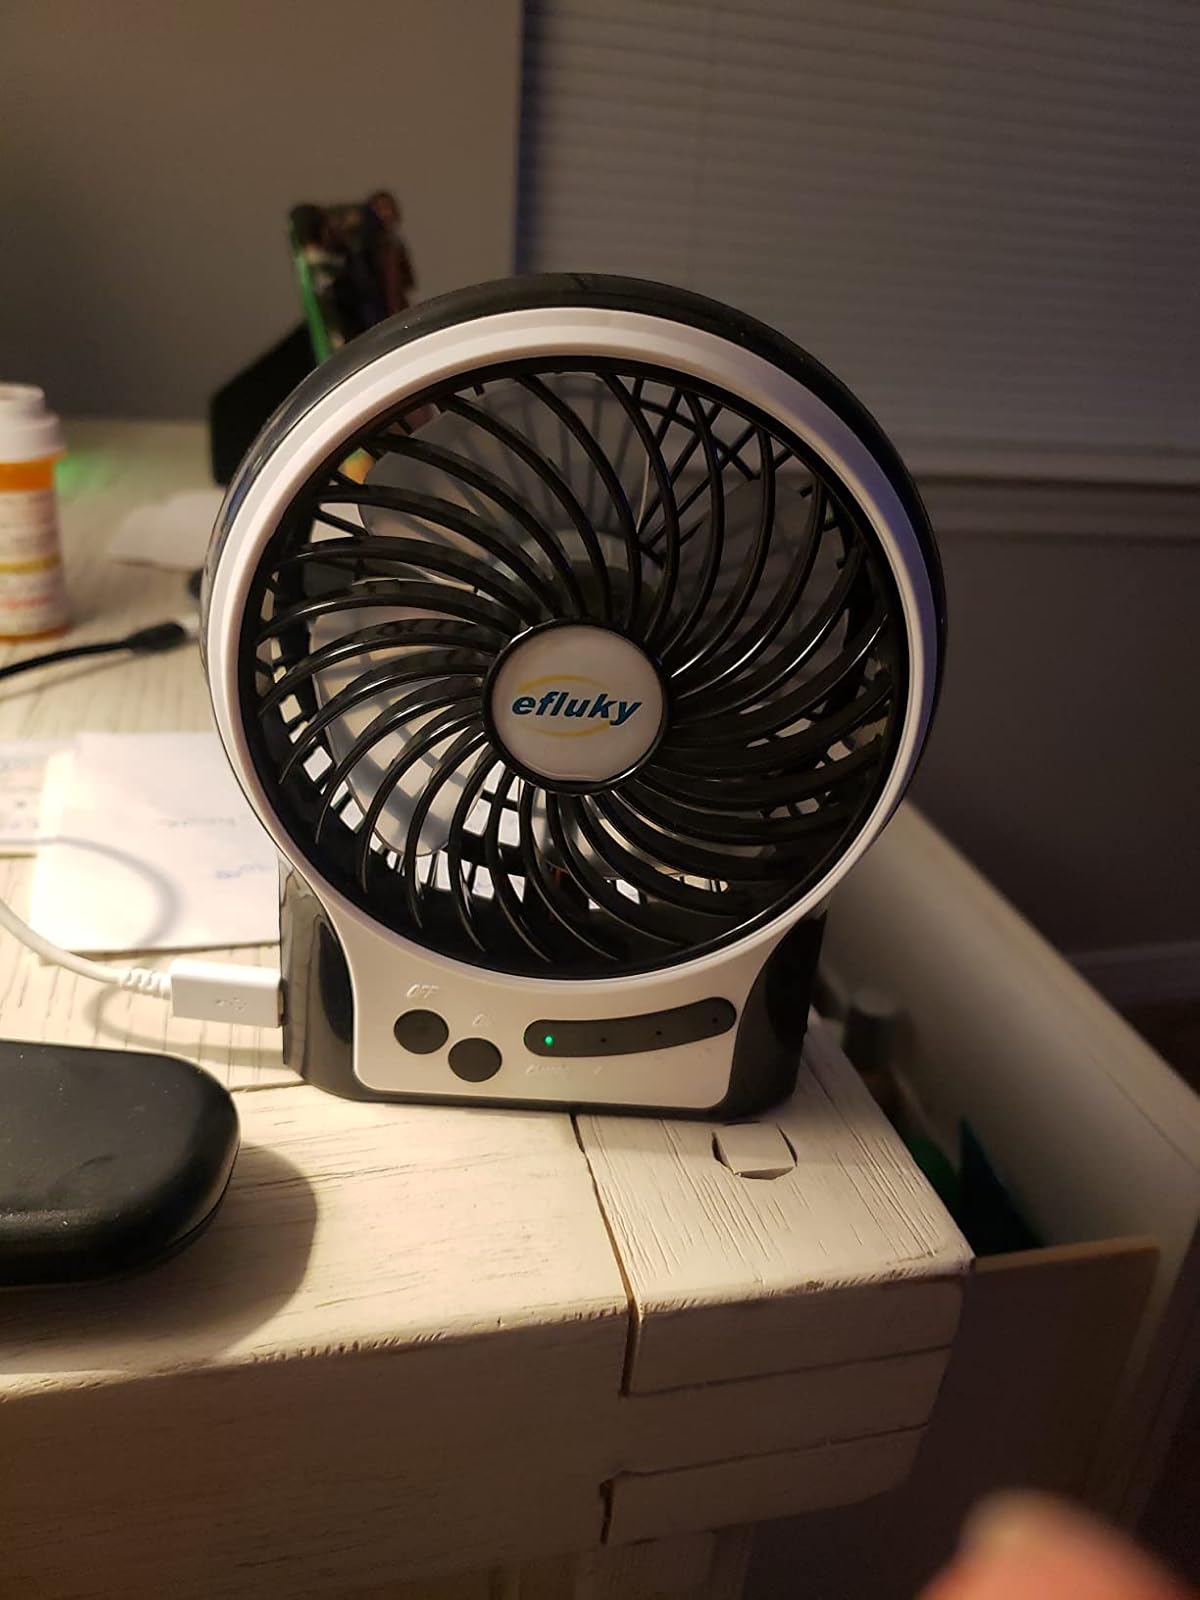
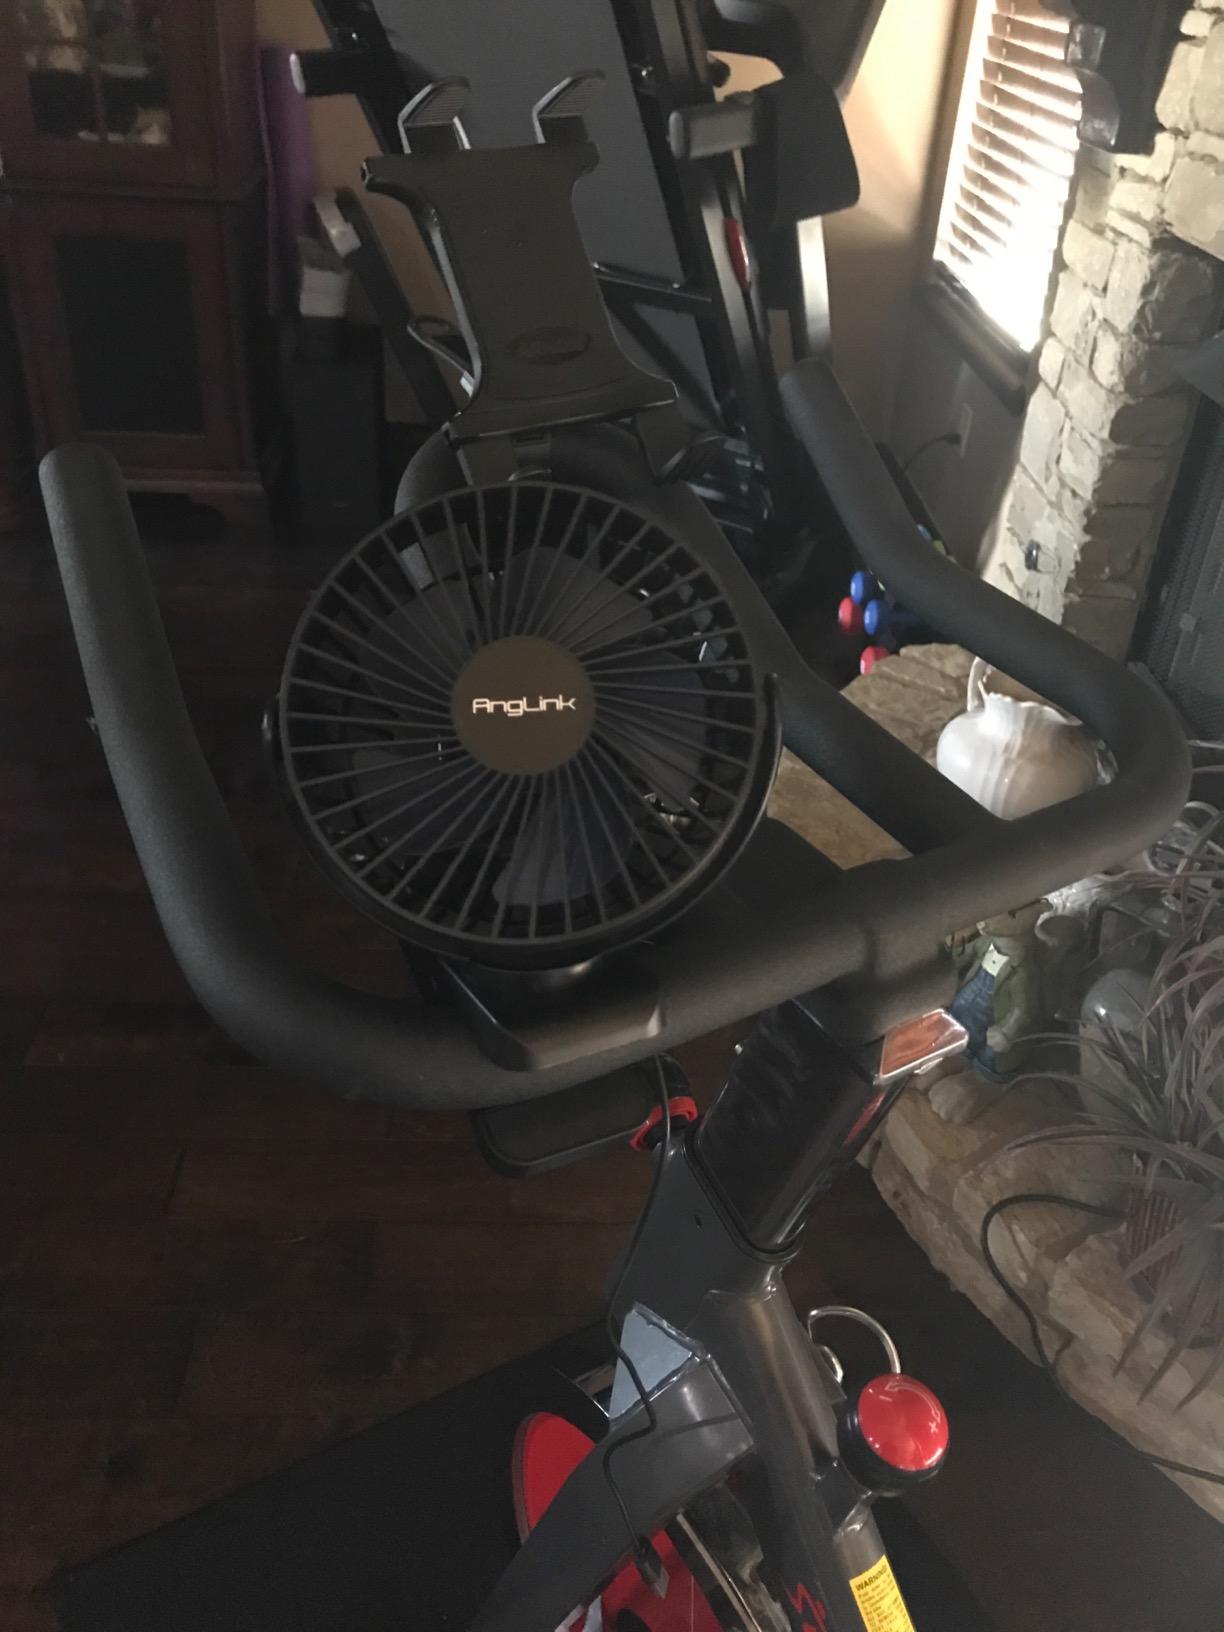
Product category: fan
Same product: no